2025 NBA Finals

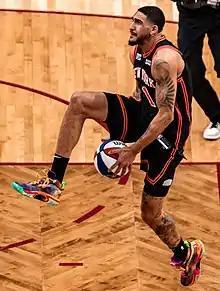
Six Pacers scored in double figures, including Obi Toppin, who led the team with 20 points.

The Thunder bounced back from their Game 1 defeat by defeating the Pacers 123–107 to tie the series at 1–1, winning their first Finals game since their Game 1 win in 2012 against the eventual champion Miami Heat. The Thunder started off with a six-point lead over the Pacers in the opening quarter. In the second quarter, the Thunder capitalised on a 19–2 run, jumping out to a 23-point lead before finishing with an 18-point lead at halftime. For the rest of the game, Indiana was unable to cut the lead back down to single digits. Tyrese Haliburton attempted to spark the Pacers in the beginning of the fourth quarter, but a Thunder response left Indiana unable to bring the deficit under 19 points for the first six minutes before they ceded defeat.